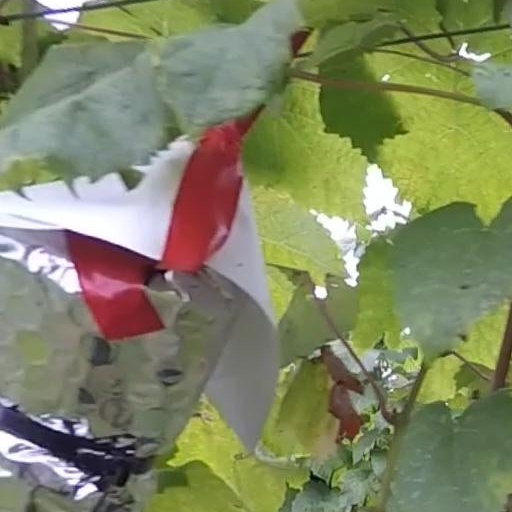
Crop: grape